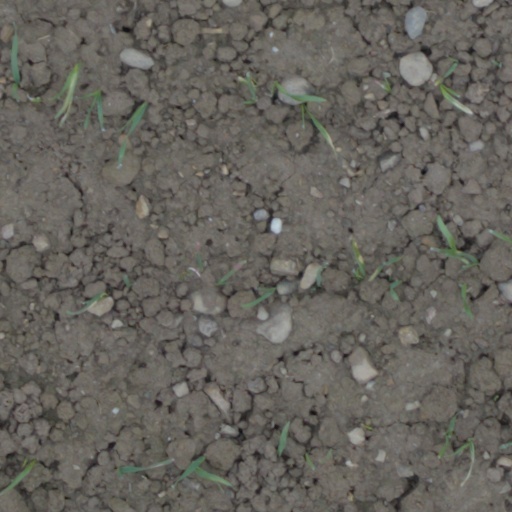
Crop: wheat